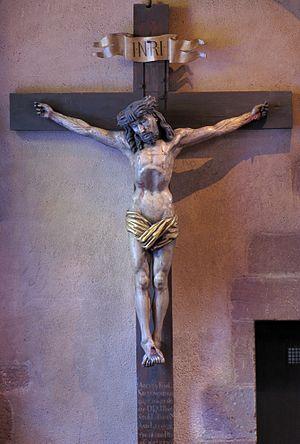
Alsace, Haut-Rhin, Église Saint-Léger (XIIIe) de Guebwiller (PA00085440, IA00054831).Christ en croix (1737): This object is classé Monument Historique in the base Palissy, database of the French furniture patrimony of the French ministry of culture,
Ce tableau présente la liste de tous les monuments historiques de Guebwiller, classés ou inscrits.